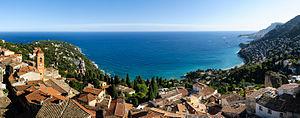
La baie de Roquebrune, vue depuis le château. Monaco sur la droite.
Roquebrune-Cap-Martin est une commune française située dans le département des Alpes-Maritimes en région Provence-Alpes-Côte d'Azur. Roquebrune-Cap-Martin est également connue sous les nom et abréviation de Roquebrune ou RCM.